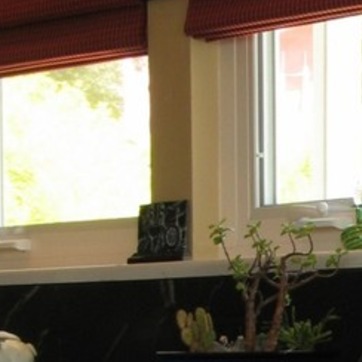
Material: painted